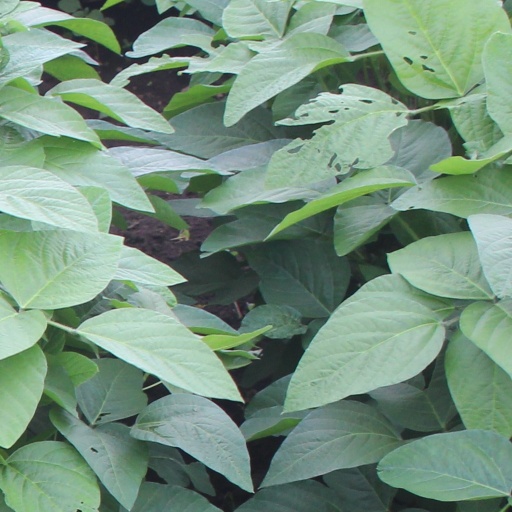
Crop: soybean